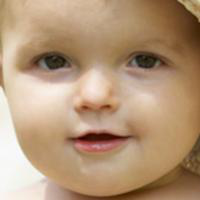
Age group: age 01-10